History of the War in Afghanistan (2001–2021)

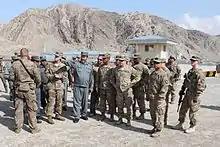
TAAC-E advisers in February 2015

Obama also stated that he would determine the pace of troop withdrawal after consultations with commanders. He added that any US mission beyond 2014 would focus solely on counterterrorism operations and training. Obama insisted that a continuing presence must include an immunity agreement in which US troops are not subjected to Afghan law. "I can go to the Afghan people and argue for immunity for US troops in Afghanistan in a way that Afghan sovereignty will not be compromised, in a way that Afghan law will not be compromised," Karzai replied.